Culture of Australia

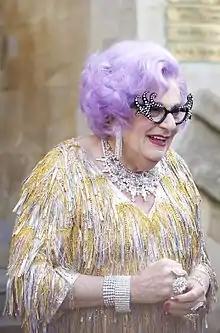
Dame Edna Everage, a comic creation of Barry Humphries

Although Australia has no official language, it is largely monolingual with English being the de facto national language. Australian English is a major variety of the language that is immediately distinguishable from British, American, and other national dialects by virtue of its unique accents, pronunciations, idioms and vocabulary, although its spelling more closely reflects British versions rather than American. According to the 2011 census, English is the only language spoken in the home for around 80% of the population. The next most common languages spoken at home are Mandarin (1.7%), Italian (1.5%), and Arabic (1.4%); almost all migrants speak some English. Australia has multiple sign languages, the most spoken known as Auslan, which in 2004 was the main language of about 6,500 deaf people, and Australian Irish Sign Language with about 100 speakers.